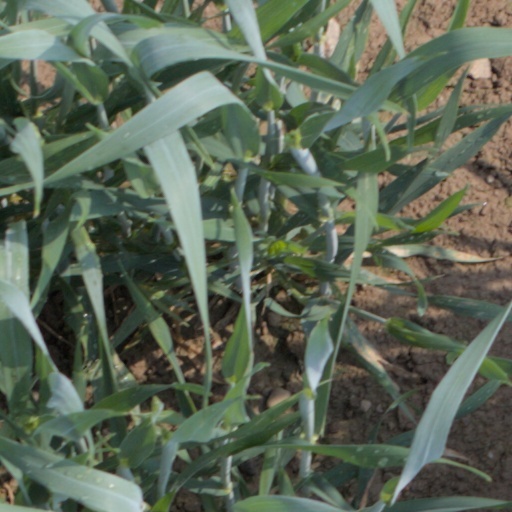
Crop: wheat